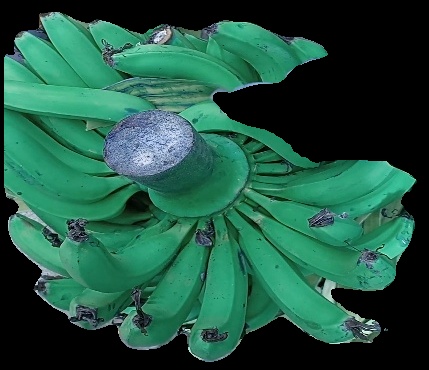
Variety: pachbale
Grade: grade3